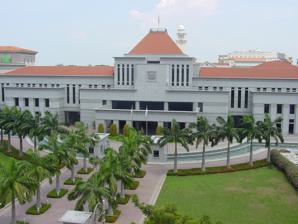
Building: Parliament House, Singapore
Country: Malaysia
Year built: 1999
Government building in Parliament Place, Singapore Parliament House Dewan Parlimen ( Malay ) 国会大厦 ( Chinese ) நாடாளுமன்ற மாளிகை ( Tamil ) The northern front of the Parliament House General information Type Government building Location 1 Parliament Place, Singapore 178880 Coordinates 1°17′21″N 103°51′01″E / 1.2891°N 103.8504°E / 1.2891; 103.8504 Construction started 1995 ; 30 years ago ( 1995 ) Completed July 1999 ; 25 years ago ( 1999-07 ) Cost S$ 115.2 million Client Government of Singapore Design and construction Architect(s) Urban Redevelopment Authority Public Works Department of Singapore Structural engineer Urban Redevelopment Authority Public Works Department of Singapore Website Official website Parliament House Chinese name Chinese 国会大厦 Transcriptions Standard Mandarin Hanyu Pinyin Guóhuì dàshà Malay name Malay Dewan Parlimen Tamil name Tamil நாடாளுமன்ற மாளிகை The Parliament House is a public building and a cultural landmark in Singapore . It houses the Parliament of Singapore , and is located in the Civic District of the Downtown Core within the Central Area . Within its vicinity is Raffles Place , which lies across from the Parliament House from the Singapore River , and the Supreme Court 's building across the road. The building was designed to represent a contemporary architectural expression of stateliness and authority . The prism -shaped top, designed by President Ong Teng Cheong , was similarly a modernist take on the traditional dome. Planning and construction The space constraints faced by the Old Parliament House were felt since the early 1980s, when the members of parliament grew from 51 in 1963 to 75 in 1983, a point made by then Leader of the House , Edmund William Barker during a parliamentary debate on 16 March 1983. The old building had been renovated several times to accommodate the demand for space, but there was a limit as to how much the building could be widened without disrupting the Chamber's configuration and causing discomfort to its members. The debate concluded in 1989, when the First Deputy Prime Minister Goh Chok Tong proposed the idea to build a new parliament house. The project started in earnest in May 1989, when a project team was formed to design and build the new house. Headed by Liu Thai Ker , CEO and Chief Planner of the Urban Redevelopment Authority (URA), it comprised architects and engineers from the URA and the Public Works Department (PWD). Various designs were put forth by PWD architects for the new site next to the existing parliament house, led by PWD Director Chua Hua Meng and Deputy Director Lee Kut Cheung . In 1992, the project was approved by the government with a budget of S$148.2 million. The following year, the Committee on the Parliament Complex Development Project was established, headed by the Speaker of Parliament Tan Soo Khoon , and with Wong Kan Seng , Lee Boon Yang , and Lim Hng Kiang as its members. Tasked to liaise with architects in the planning and construction of the building, the committee members also went on two overseas study missions to gather ideas to be incorporated into the building's design. The first trip was made to Australia , where visits were made to the newly built Parliament House in Canberra . Here, extensive attention was paid to public education of the parliamentary system in the form of galleries, moot parliaments. A second visit was made to Europe , to incorporate contrasting older, traditional ideas into the building's design. With these ideas incorporated, the new building's concept plan was approved by the Cabinet in 1994. Construction began in 1995 on the expunged Hallpike Street under the direction of PWD Director Chua Hua Meng and Deputy Director Tan Chee Wee , and was completed in July 1999 at a cost of S$115.2 million. On 6 September 1999, the flag of Singapore was lowered for the last time at the old Parliament House, before the ceremonial "walk over" was conducted from the old building to the new. Led by the Speaker of Parliament and the Prime Minister, the entourage of MPs walked along Parliament Place , a renamed segment of High Street, Singapore , before reaching the new Parliament House where the flag was unfurled and hoisted with the national anthem being played. The entourage then filed into the new Chamber, where the parliamentary debate resumed. On 4 October 1999, the building was officially opened with a simple ceremony held at the building's foyer , where a stainless steel plaque was unveiled before 100 MPs and invited guests. Architecture The new Parliament House was designed by the Public Works Department , and comprises three new blocks (Chamber Block, Front Block and Public Block) integrated with an existing restored building built in 1864 and which once housed the Attorney-General's Chambers . This block was gazetted as a national monument on 14 February 1992. The building was built not only as a venue for parliamentary debates, but also a research centre and meeting place for the members of parliament (MPs), as well as a place of interest for students and the general public. Due to its setting in the richly historical area, the building's overall design harks back to its more historical neighbours with its slate grey external colour scheme and liberal use of accentuated columns reflective of the colonnade design common in classical architecture . The main entrance from North Bridge Road is preceded by a grand ceremonial driveway flanked by palm trees , an iconic tree peculiar to the tropical region and complemented by fountain pools. The building's grand foyer is topped by the timber atrium , seen from the outside as the building's signature prism-shaped pinnacle. With 100 seats and room for 20 more, the new Chamber features contemporary IT features like an electronic voting system, an integrated congress system, IT terminals and so on. Generous space is devoted to the Strangers' Gallery and the Press Gallery, allowing for more members of the public to observe proceedings. In addition, a new sound-proofed Educational Gallery was built on the top floor of the chamber allowing for staff and teachers to verbally explain live parliamentary proceedings to students, as well as a moot parliament, history corner, and multimedia information kiosks to provide a full educational programme, as is the case in the Parliament House in Canberra . Also part of the new building are a 170-seat auditorium, a library, range of meeting and IT rooms and media facilities, a dining room, a 100-seat public cafeteria and even a gymnasium . Car parking is available below ground, leaving much valuable space above to include lush landscaping and a 2,770 square metre garden. Parliament House, Singapore Gallery Wikimedia Commons has media related to Parliament House, Singapore . References Tan, Sumiko (2000) The Singapore Parliament: The House We Built Times Media, Singapore ISBN 981-232-144-6 External links Official website Parliament of Singapore: Design of Parliament House